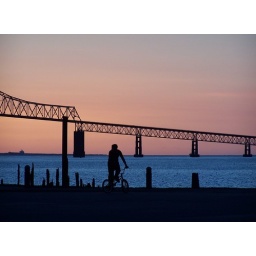
a local kid practices bike tricks in the plaza at the columbia river maritime museum, astoria, oregon.